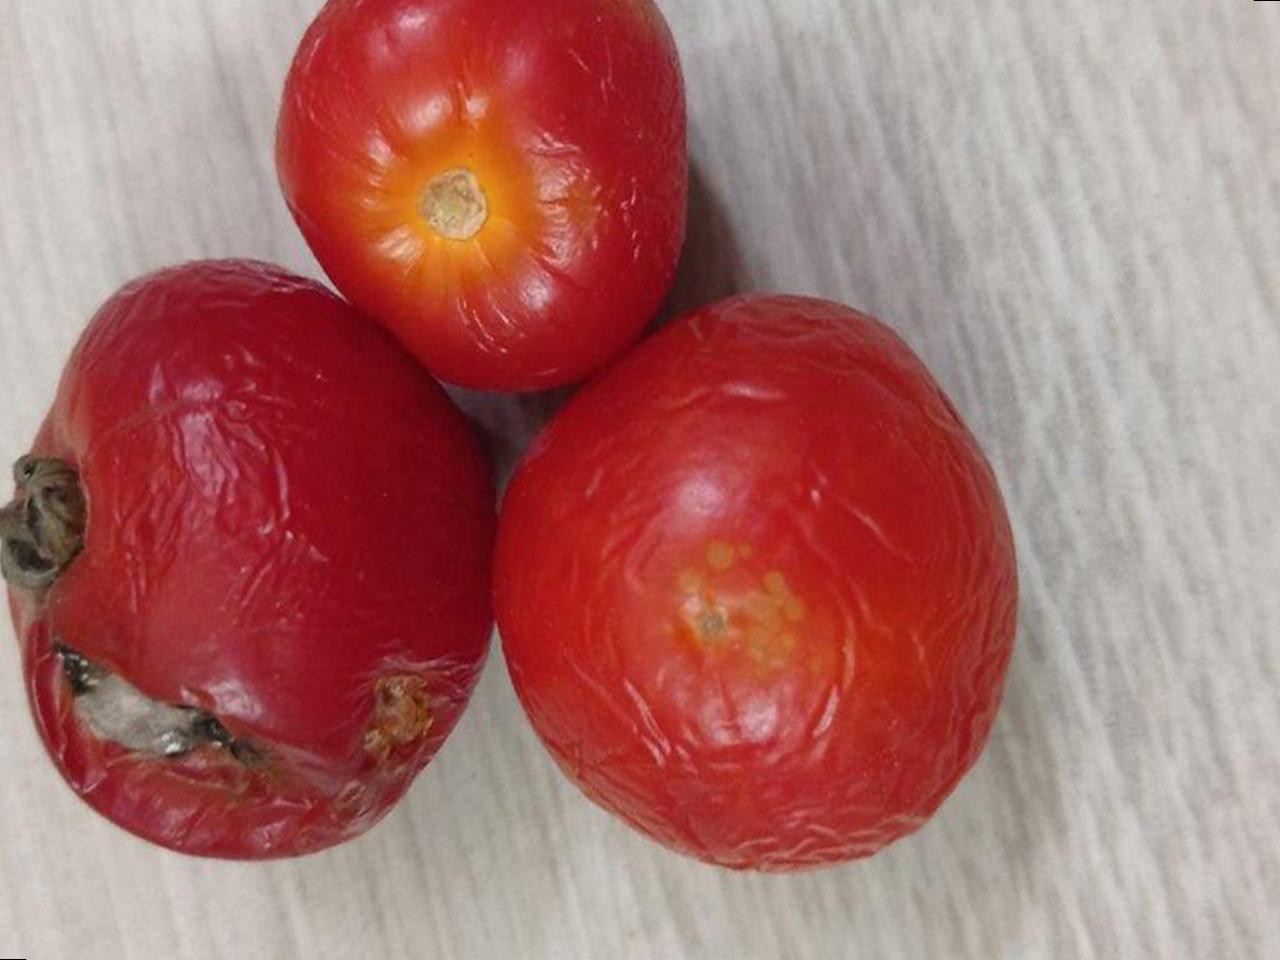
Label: Rotten